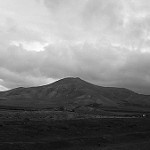
Label: B & W